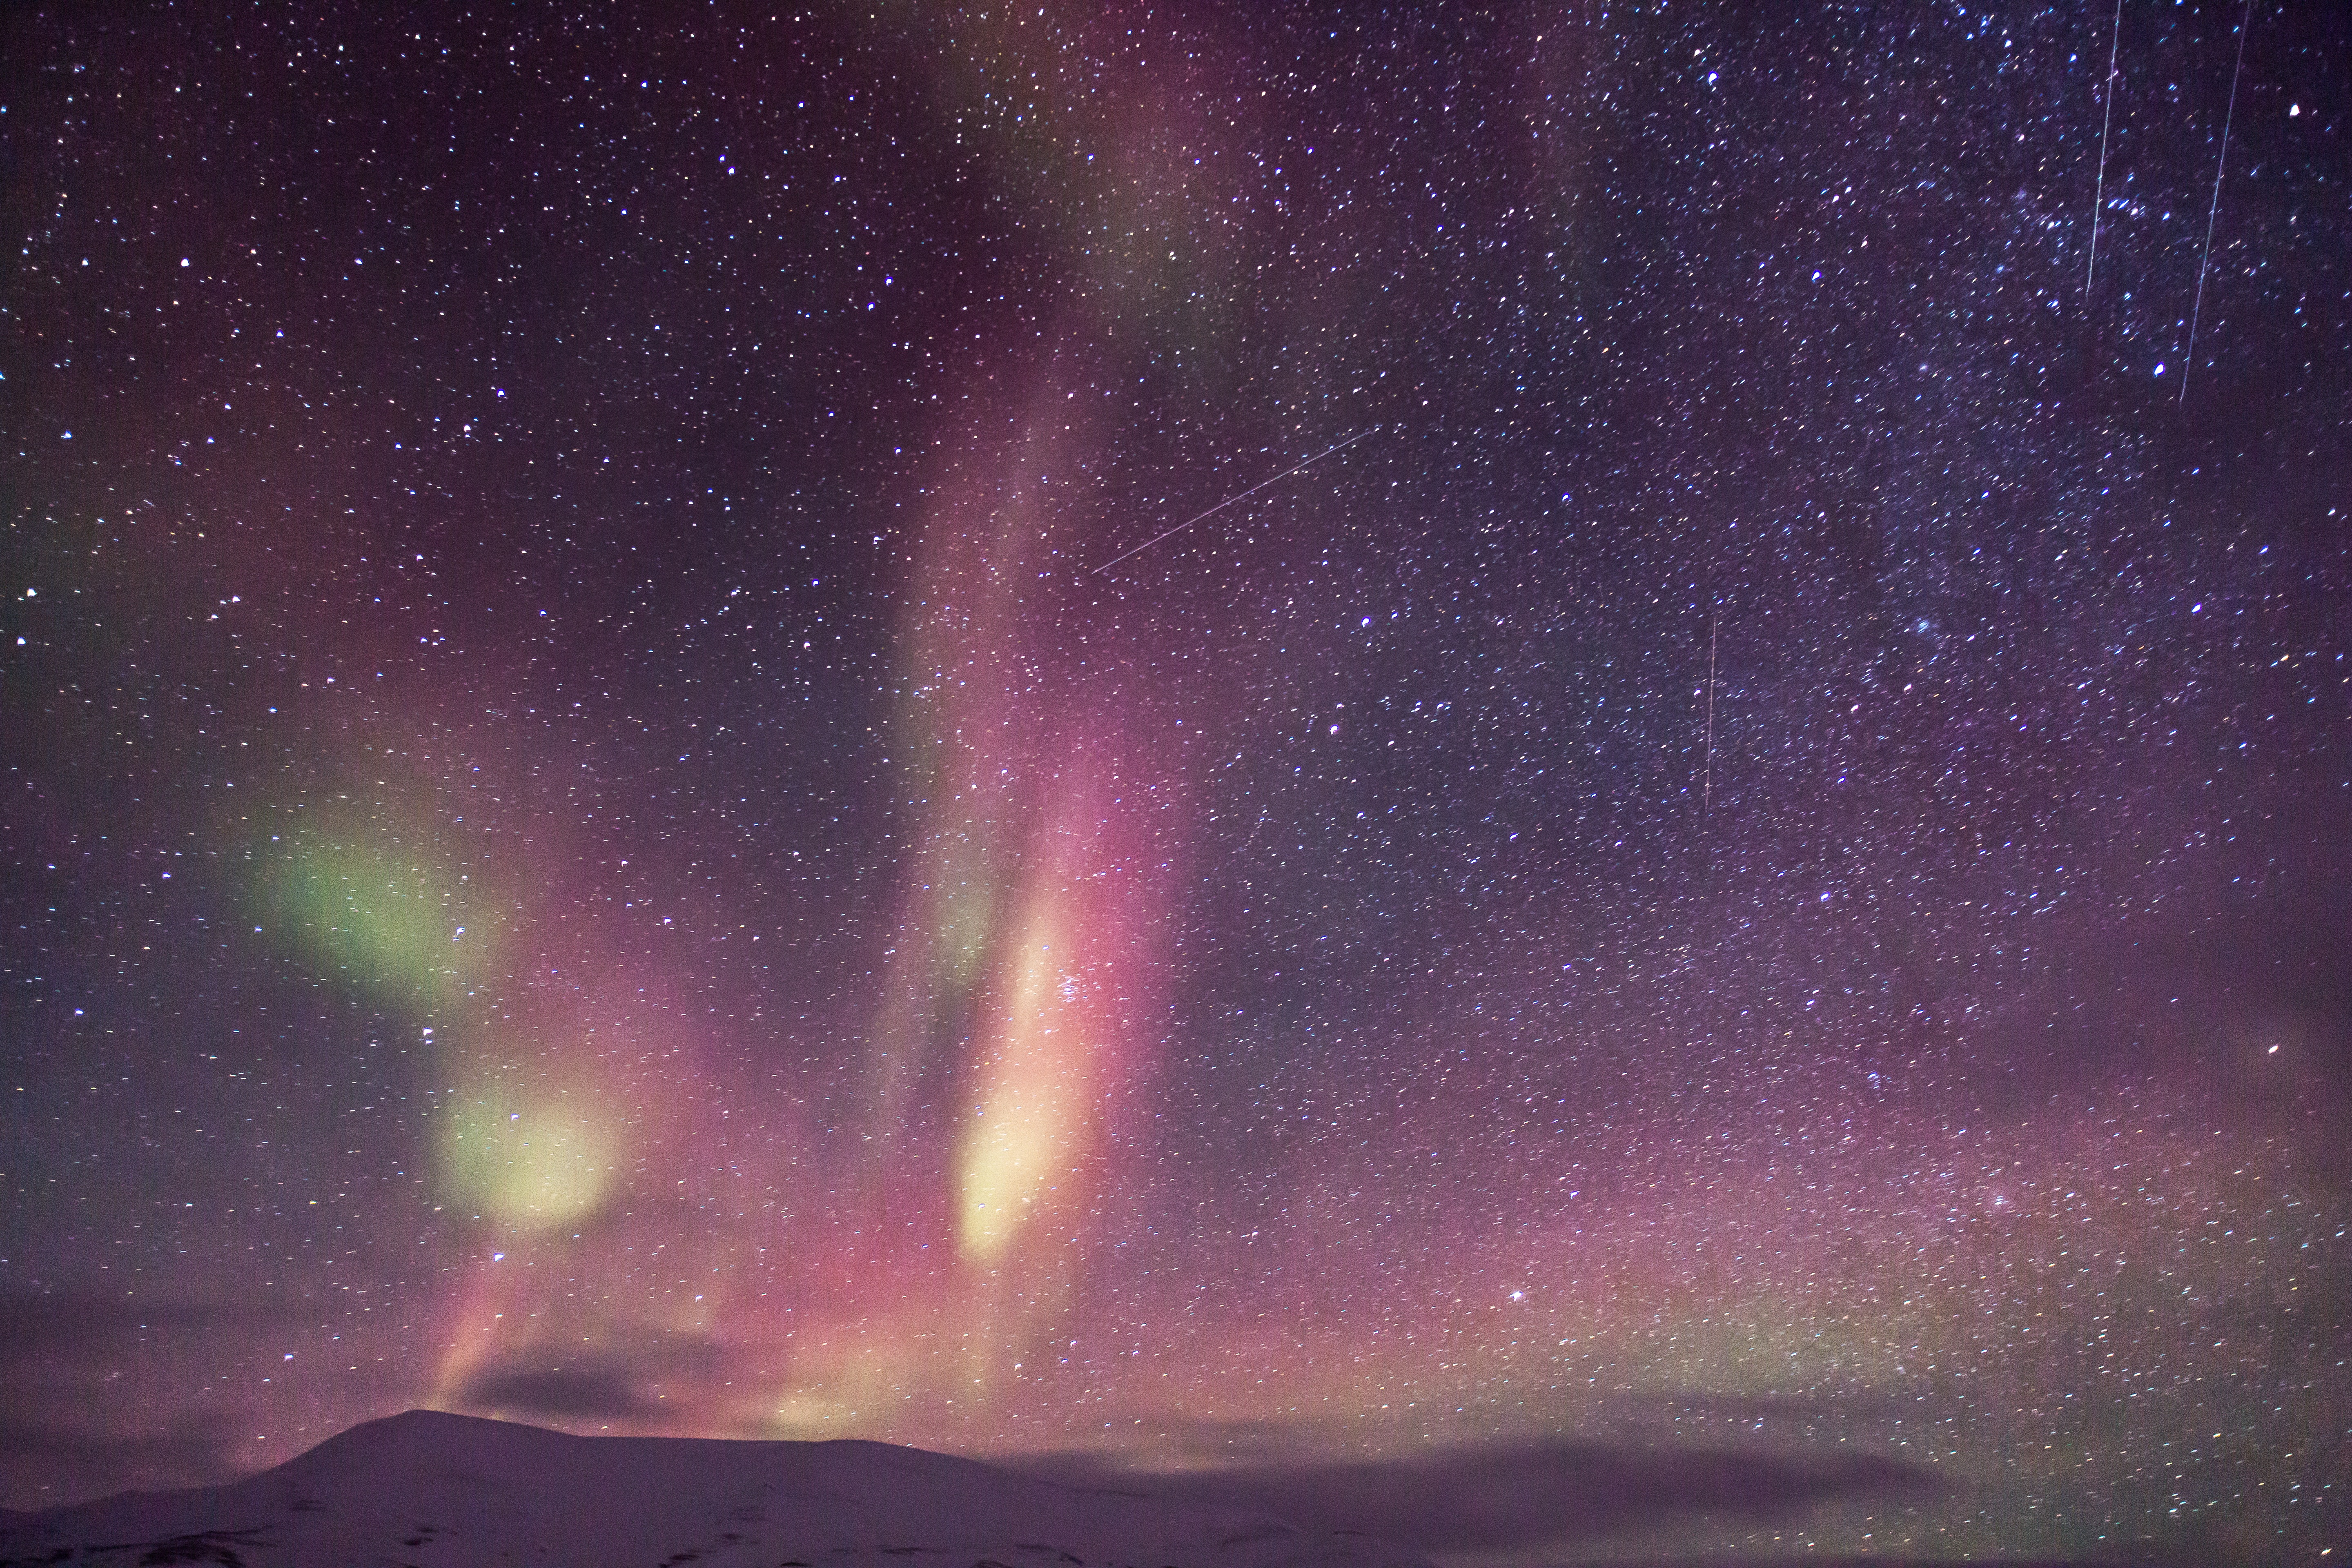
nature, snow, night, atmosphere, space, arctic, galaxy, aurora, aurora borealis, nebula, scooter, stars, snowy landscape, blue starry sky, blue and green starry sky, ice adventure, auroras, magical night, north pole, light phenomenon, astronomical object, polar lights, northen light